Ickenham

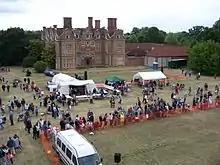
The 2010 Ickenham Festival within the grounds of Swakeleys House

Primary schools in Ickenham include Breakspear School, Breakspear Junior School, and Glebe Primary School. Secondary schools include The Douay Martyrs School and Vyners School. There is also Pentland Field School – a new special school on the former USA Navy site in Ickenham. This is for young people aged between 4 and 19 years old who have severe to moderate learning difficulties.